Mignet Pou-du-Ciel

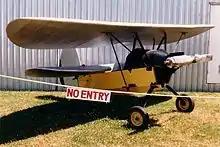
HM.290 built by John Sayle, Langley BC, 1962, with 75 hp McCulloch engine, at the Canadian Museum of Flight.

Shortly after the plans appeared in 1934, many enthusiasts in Europe and the USA began to build their own aircraft. In 1936 it was estimated the cost of construction was approximately £75 and that some five hundred examples were under construction in Britain.